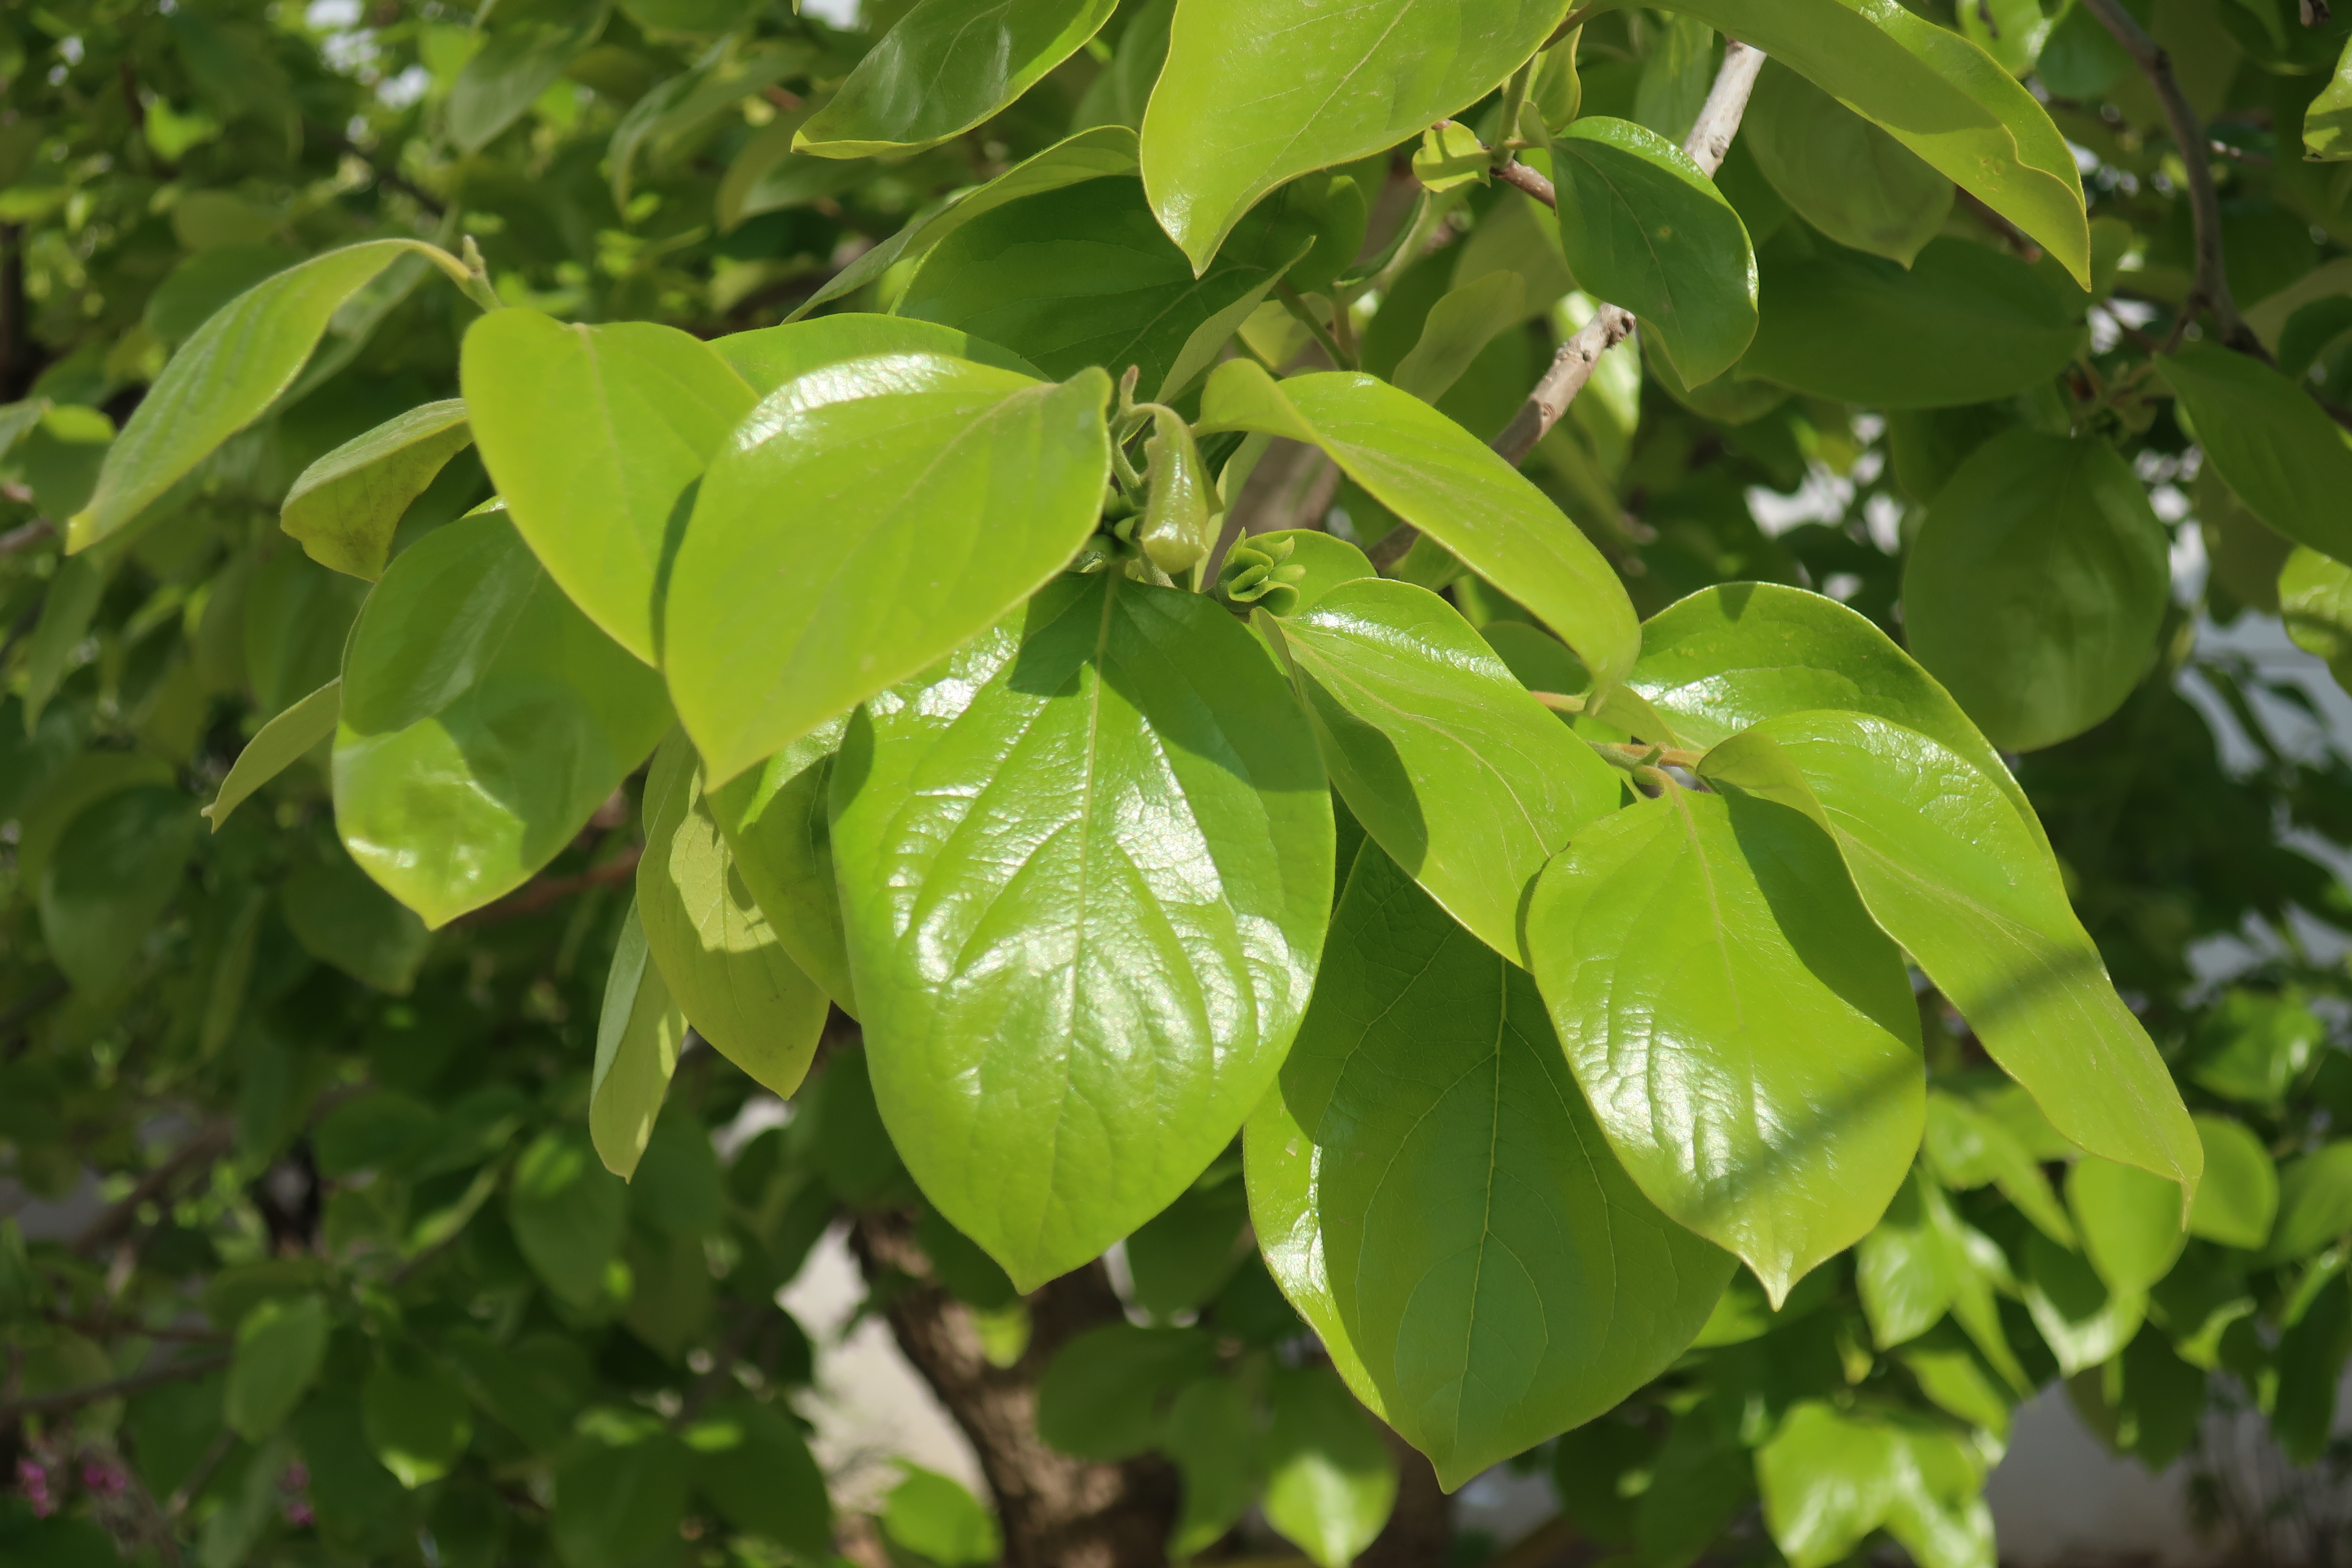
flowers, spring, nature, tree, colorful, branches, flowering plant, flower, white, branch, petal, plant, blossom, twig, leaf, woody plant, fruit tree, ebony trees and persimmons